Erin Joe

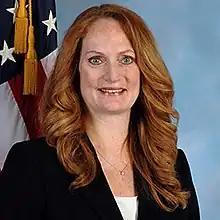

Erin Joe is currently working for Mandiant/Google Cloud as their Senior Vice President of Strategy and Alliances.